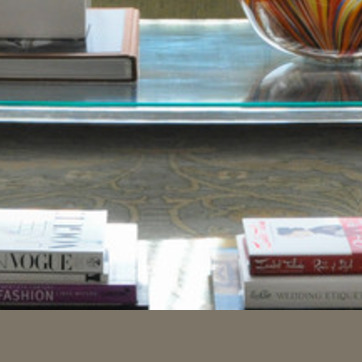
Material: carpet